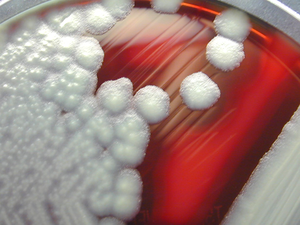
Bacillus cereus est une bactérie appartenant au genre Bacillus.